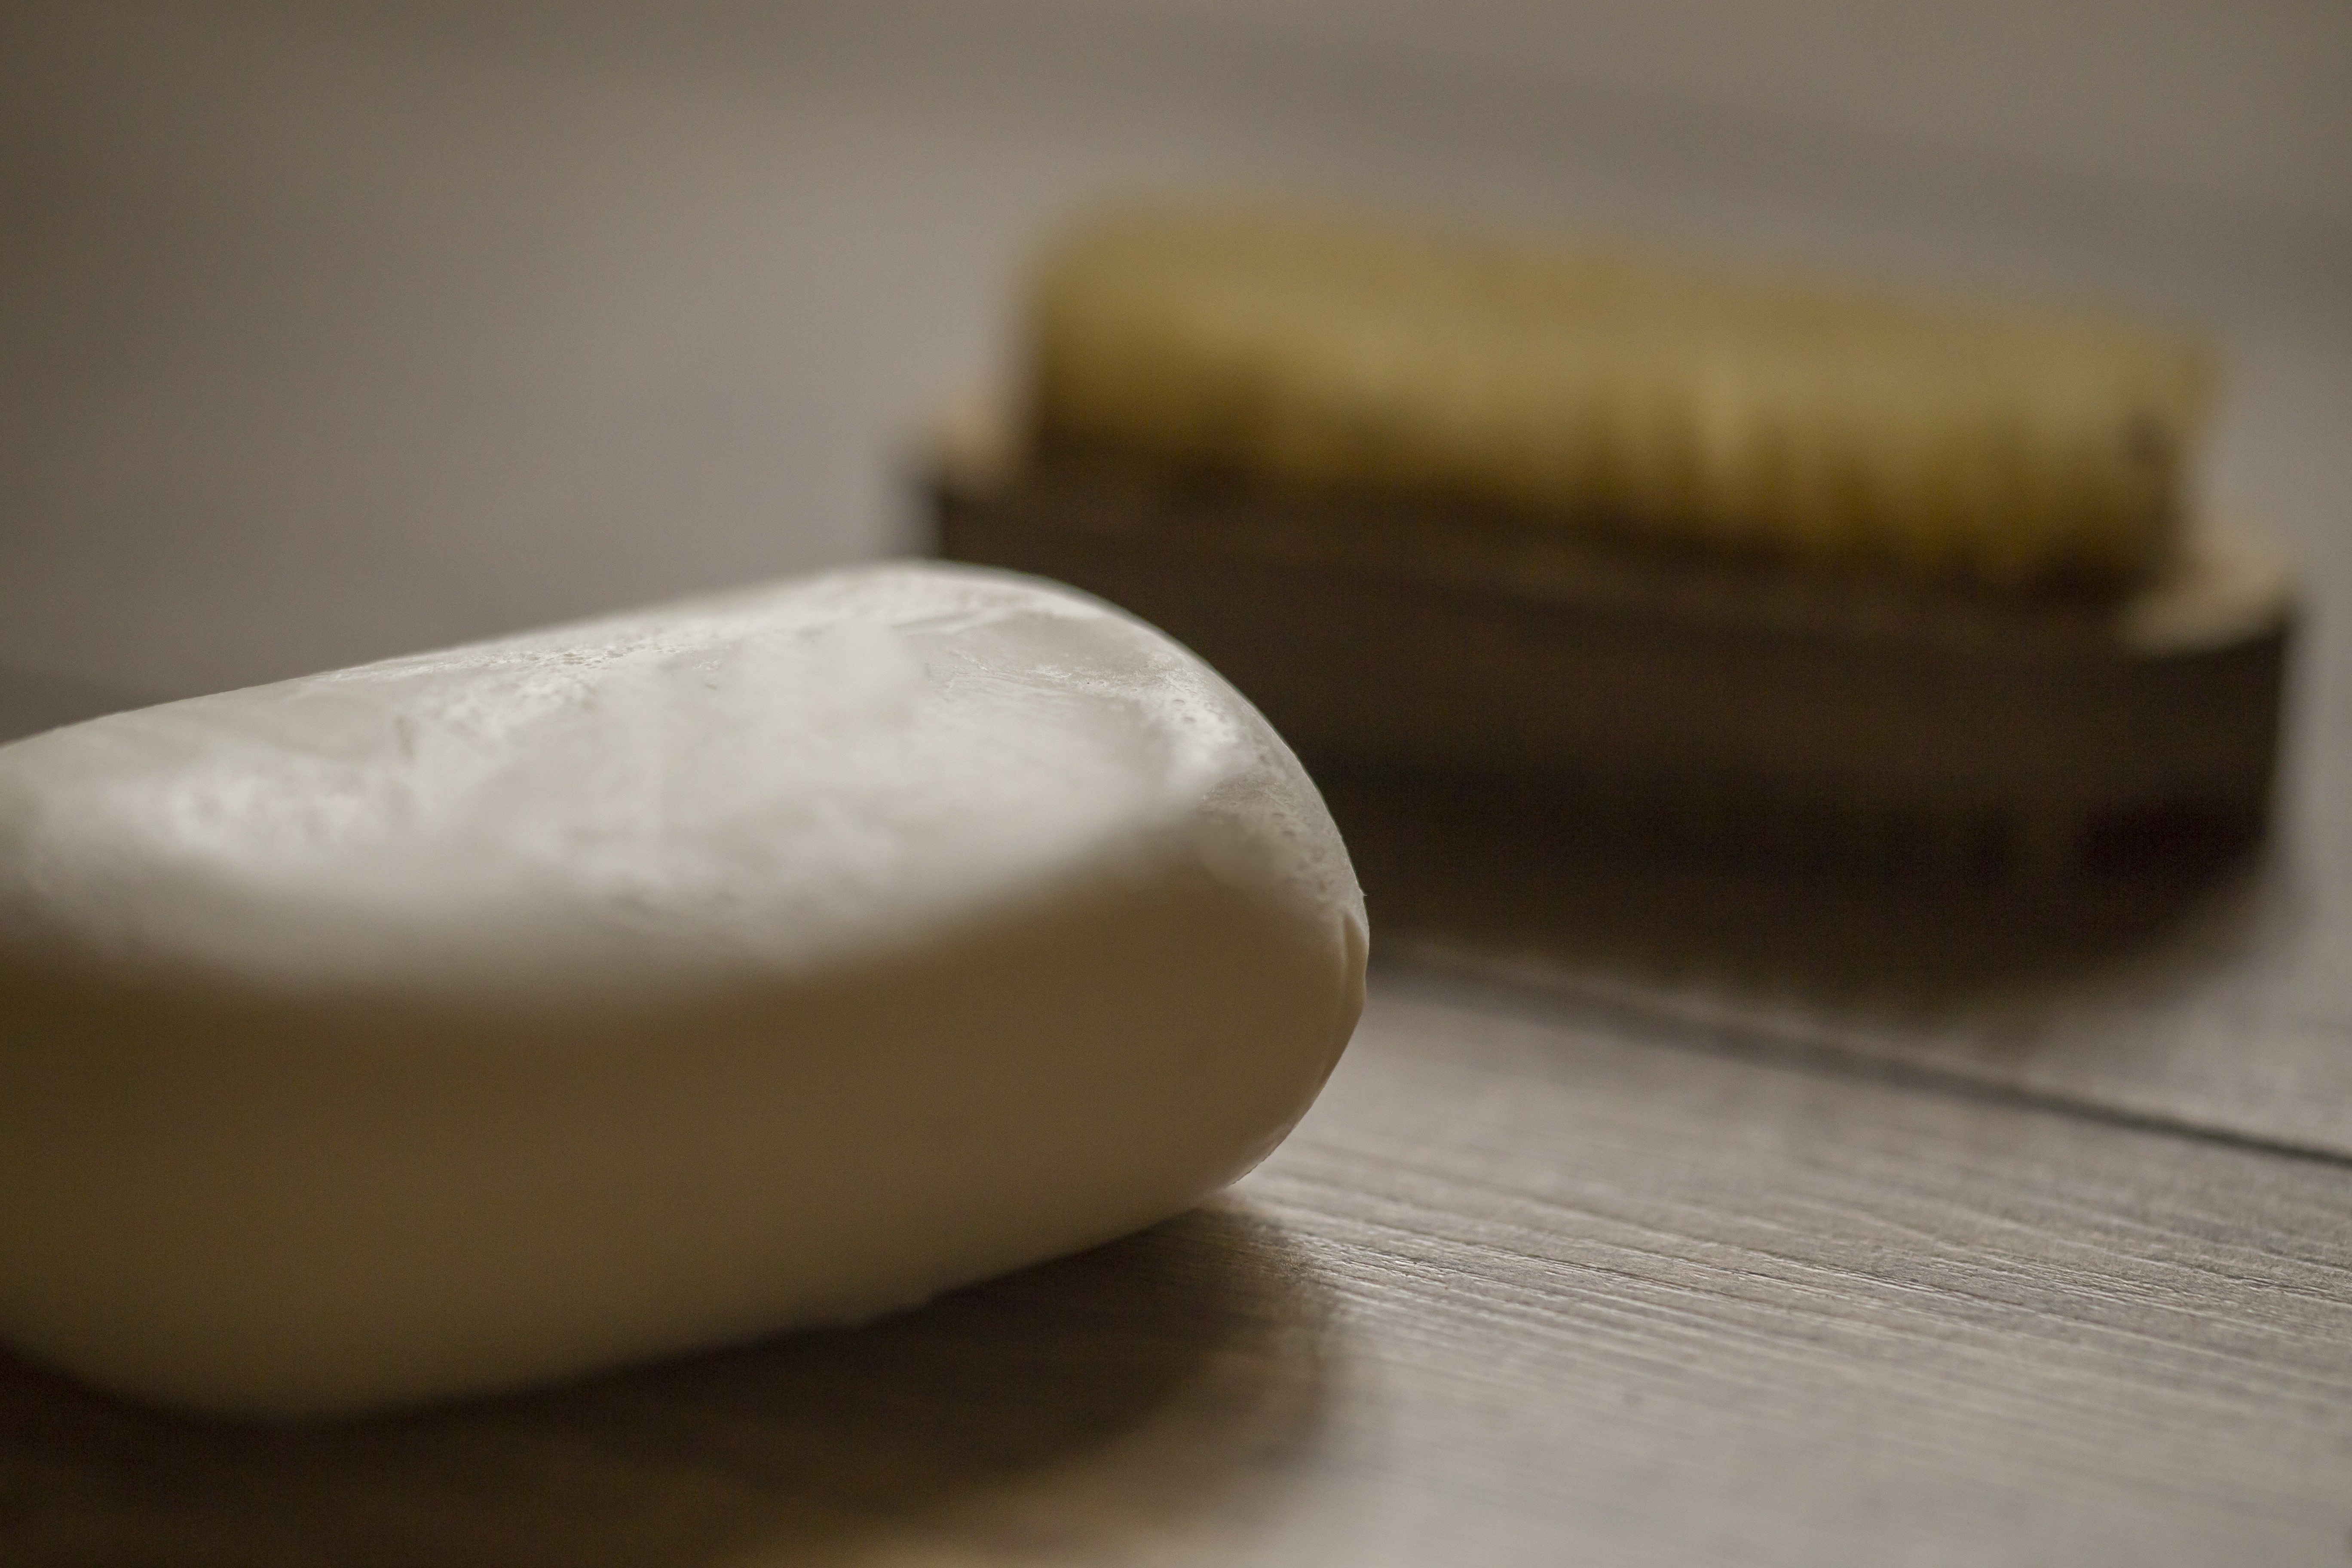
nature, medicine, pharmaceutical drug, pill, still life photography, analgesic, chemical compound, natural material, prescription drug